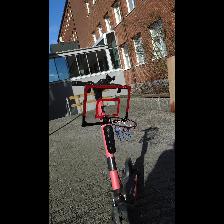
Label: NonHuman